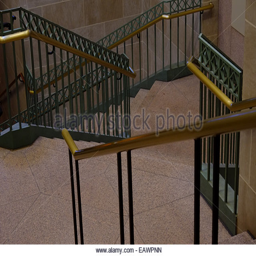
a high angle view of a wrought iron and brass handrail in a stairwell